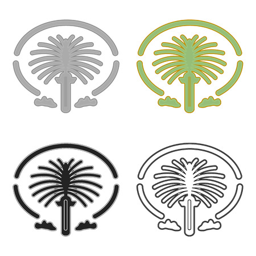
the icon in cartoon style isolated on white background .